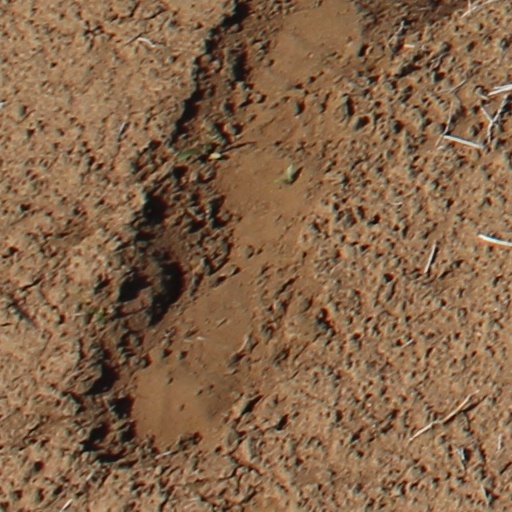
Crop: wheat